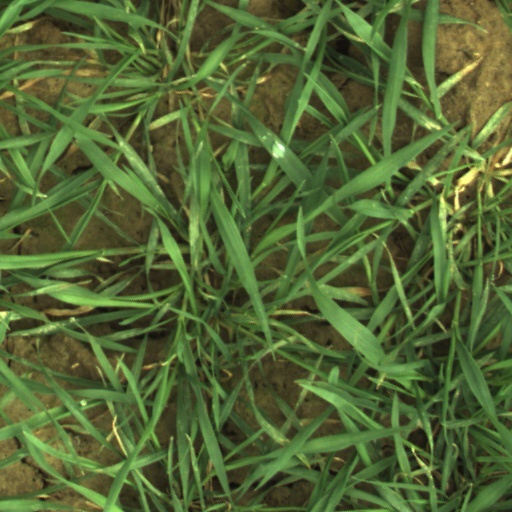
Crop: wheat